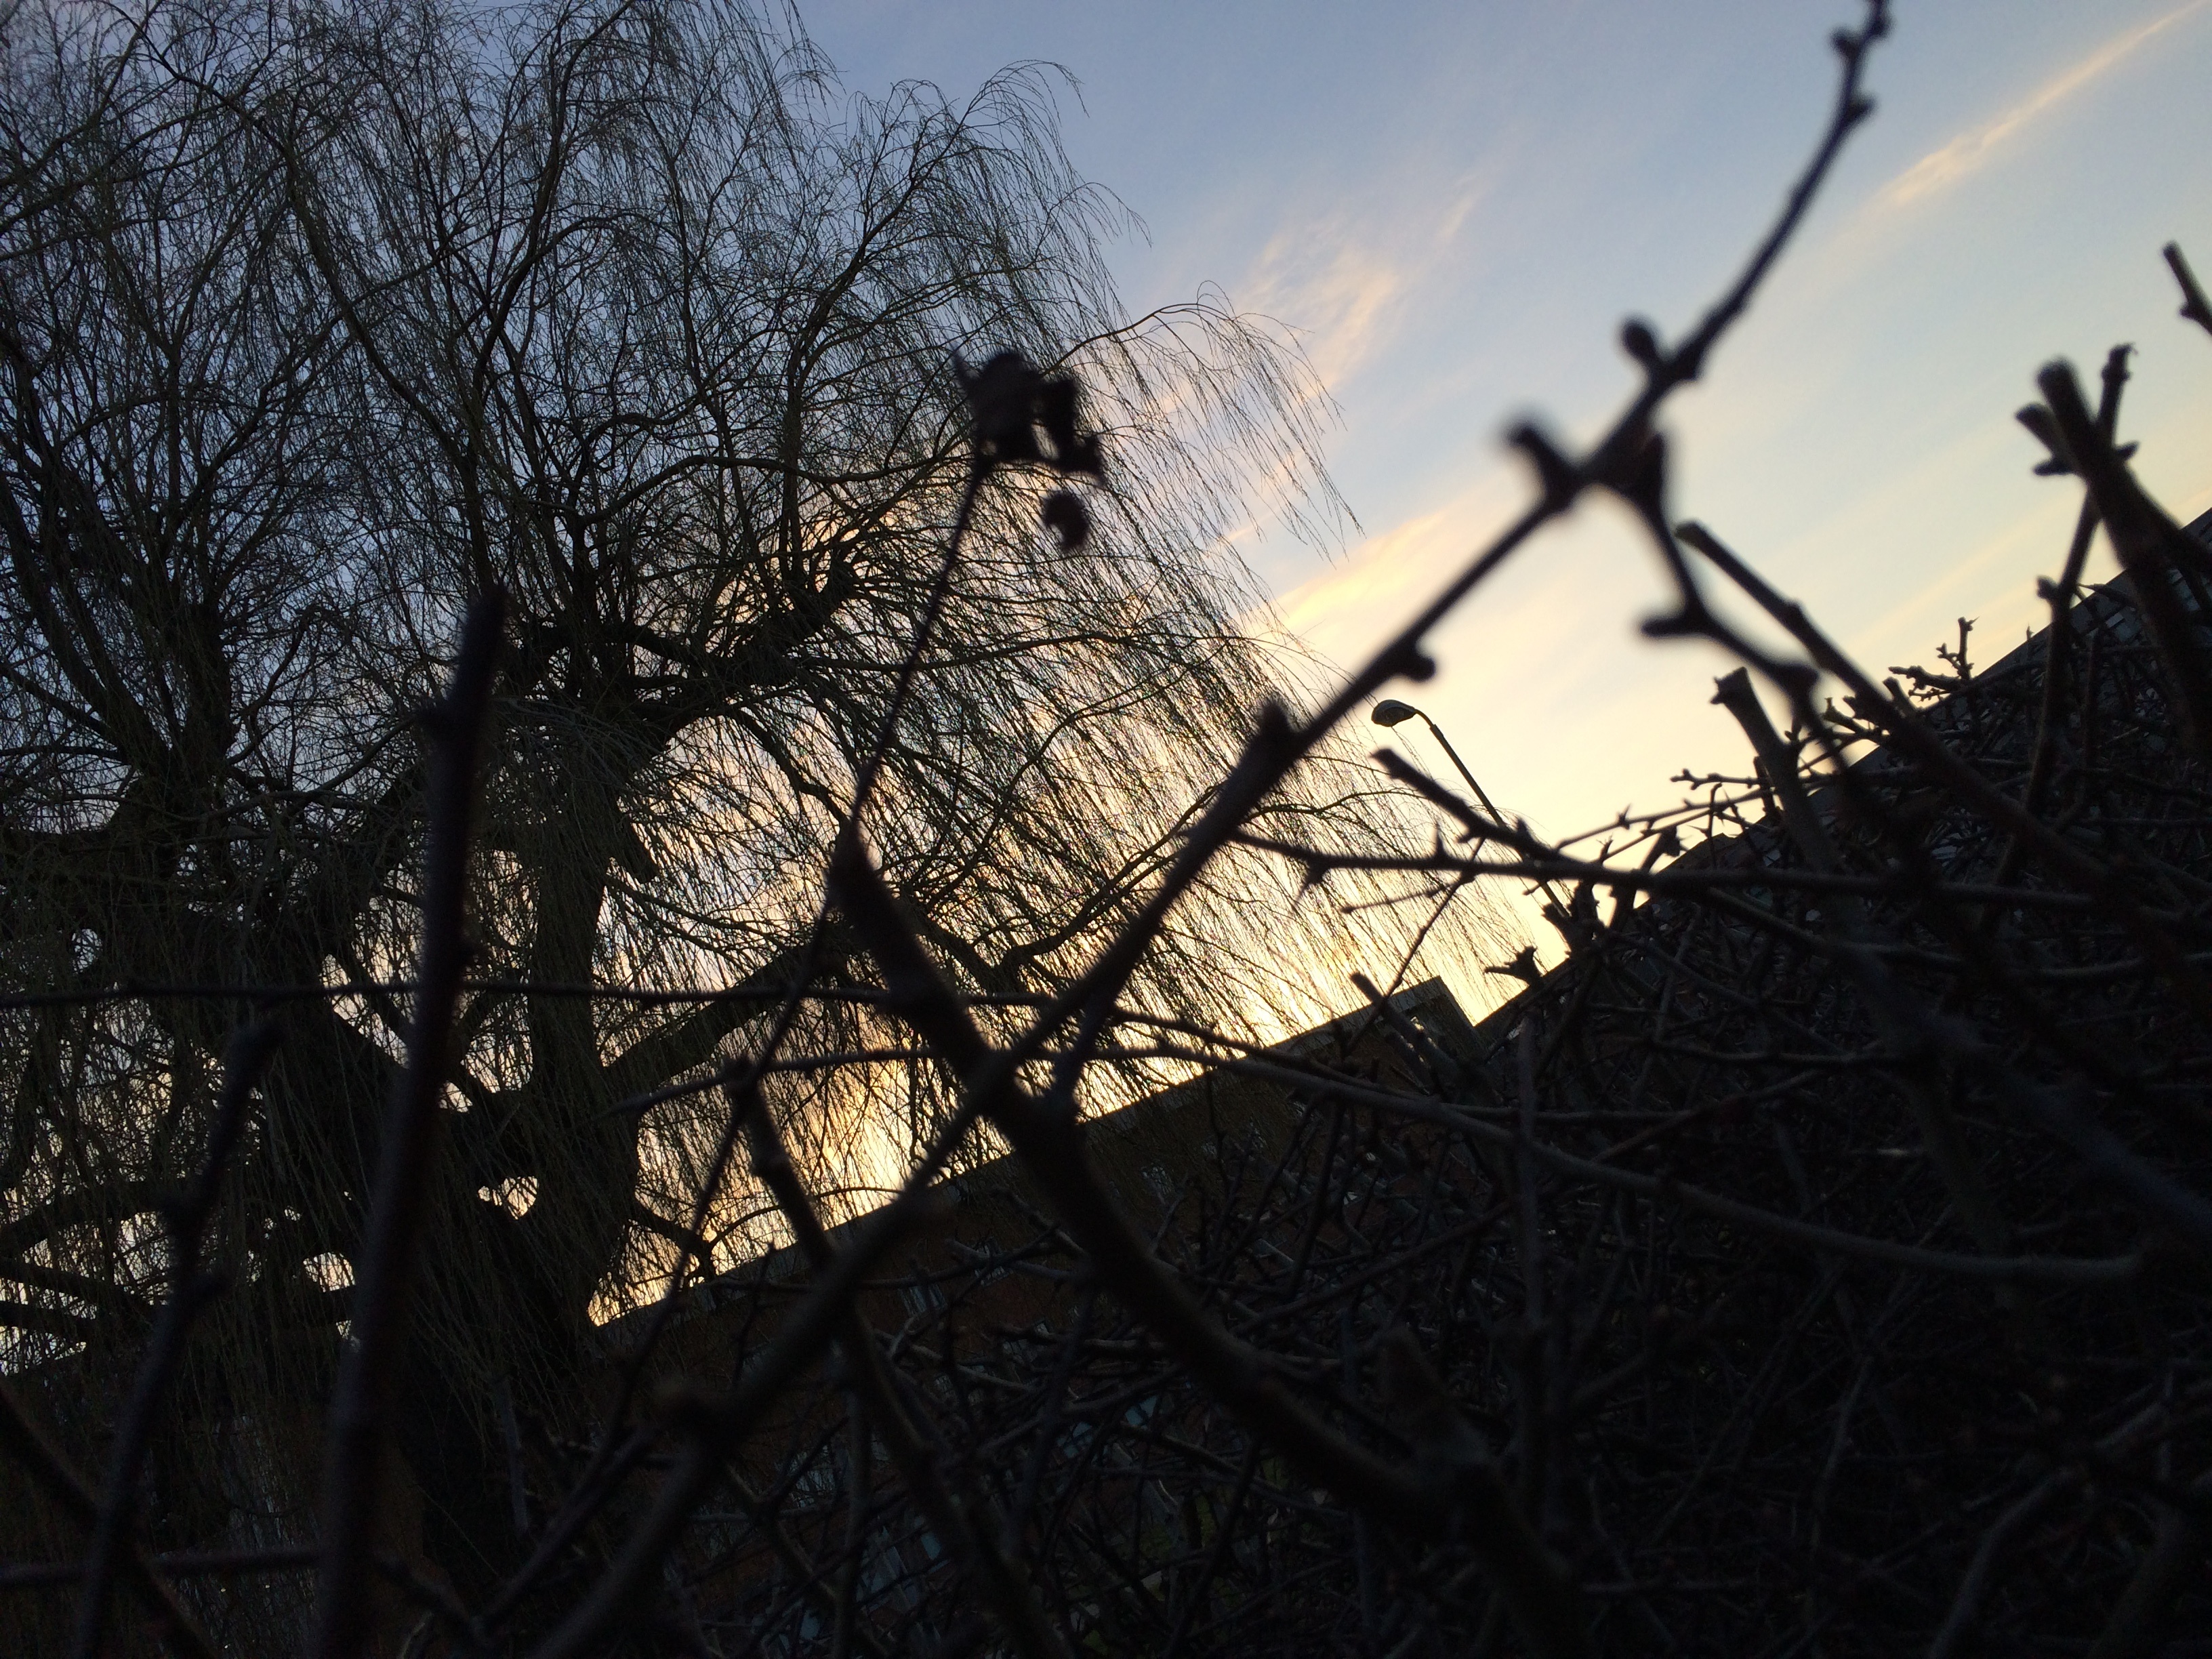
tree, nature, forest, branch, snow, winter, plant, sunset, sunlight, morning, leaf, frost, evening, autumn, darkness, season, habitat, natural environment, atmospheric phenomenon, woody plant